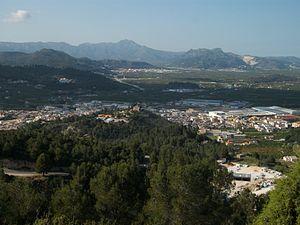
Vilallonga, en valencien, ou Villalonga, en castillan, est une commune d'Espagne de la province de Valence dans la Communauté valencienne. Elle est située dans la comarque de la Safor et dans la zone à prédominance linguistique valencienne.